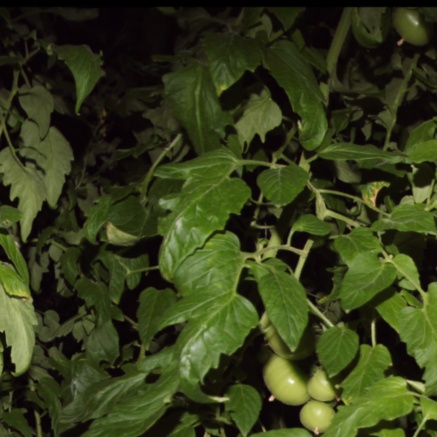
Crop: tomato